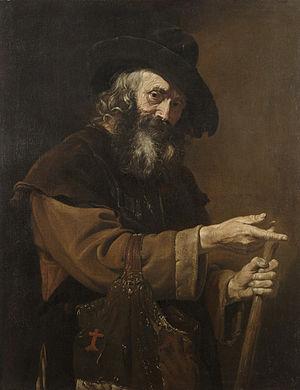
Pietro Bellotti parfois Pietro Bellotto Roè Volciano – 1700 Gargnano est un peintre italien.